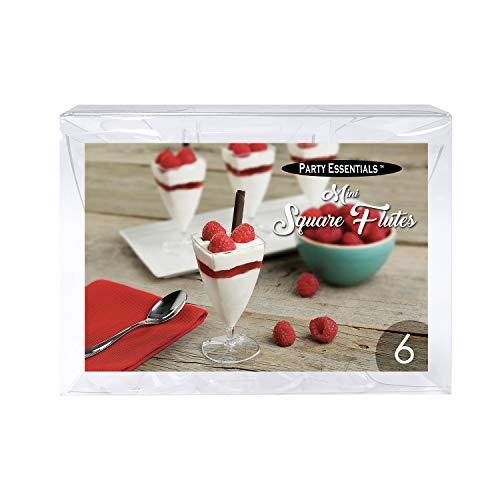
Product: Party Essentials Miniware Mini Plastic Appetizer/Dessert Cups, Clear
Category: Health & Household | Household Supplies | Paper & Plastic | Disposable Plates, Bowls & Cutlery | Forks
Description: Create professional-looking miniature desserts, appetizers, seafood cocktails, chip And dip, yogurt And fruit parfaits or ice cream sundaes.
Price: $7.99
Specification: ProductDimensions:1.6x1.9x3.7inches|ItemWeight:3.2ounces|ShippingWeight:3.2ounces(Viewshippingratesandpolicies)|ASIN:B079STQ8F6|Itemmodelnumber:N216451|Manufacturerrecommendedage:2months-8years